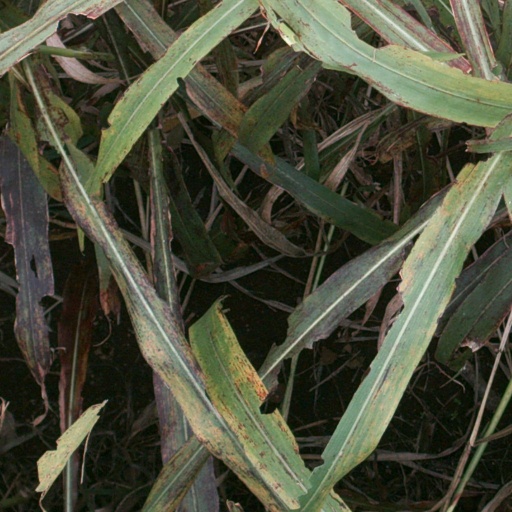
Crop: sorghum